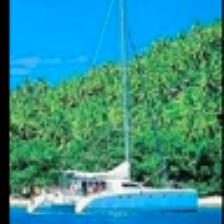
Label: NonHuman